Plaza de las Cuatro Calles, Toledo

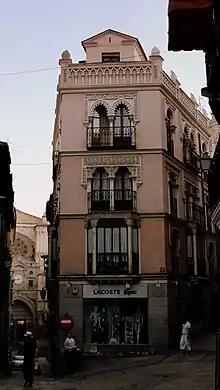
Plaza de las Cuatro Calles

The Plaza de las Cuatro Calles is a square located in the city of Toledo, in Castile-La Mancha, Spain. This square is the commercial heart of Toledo.